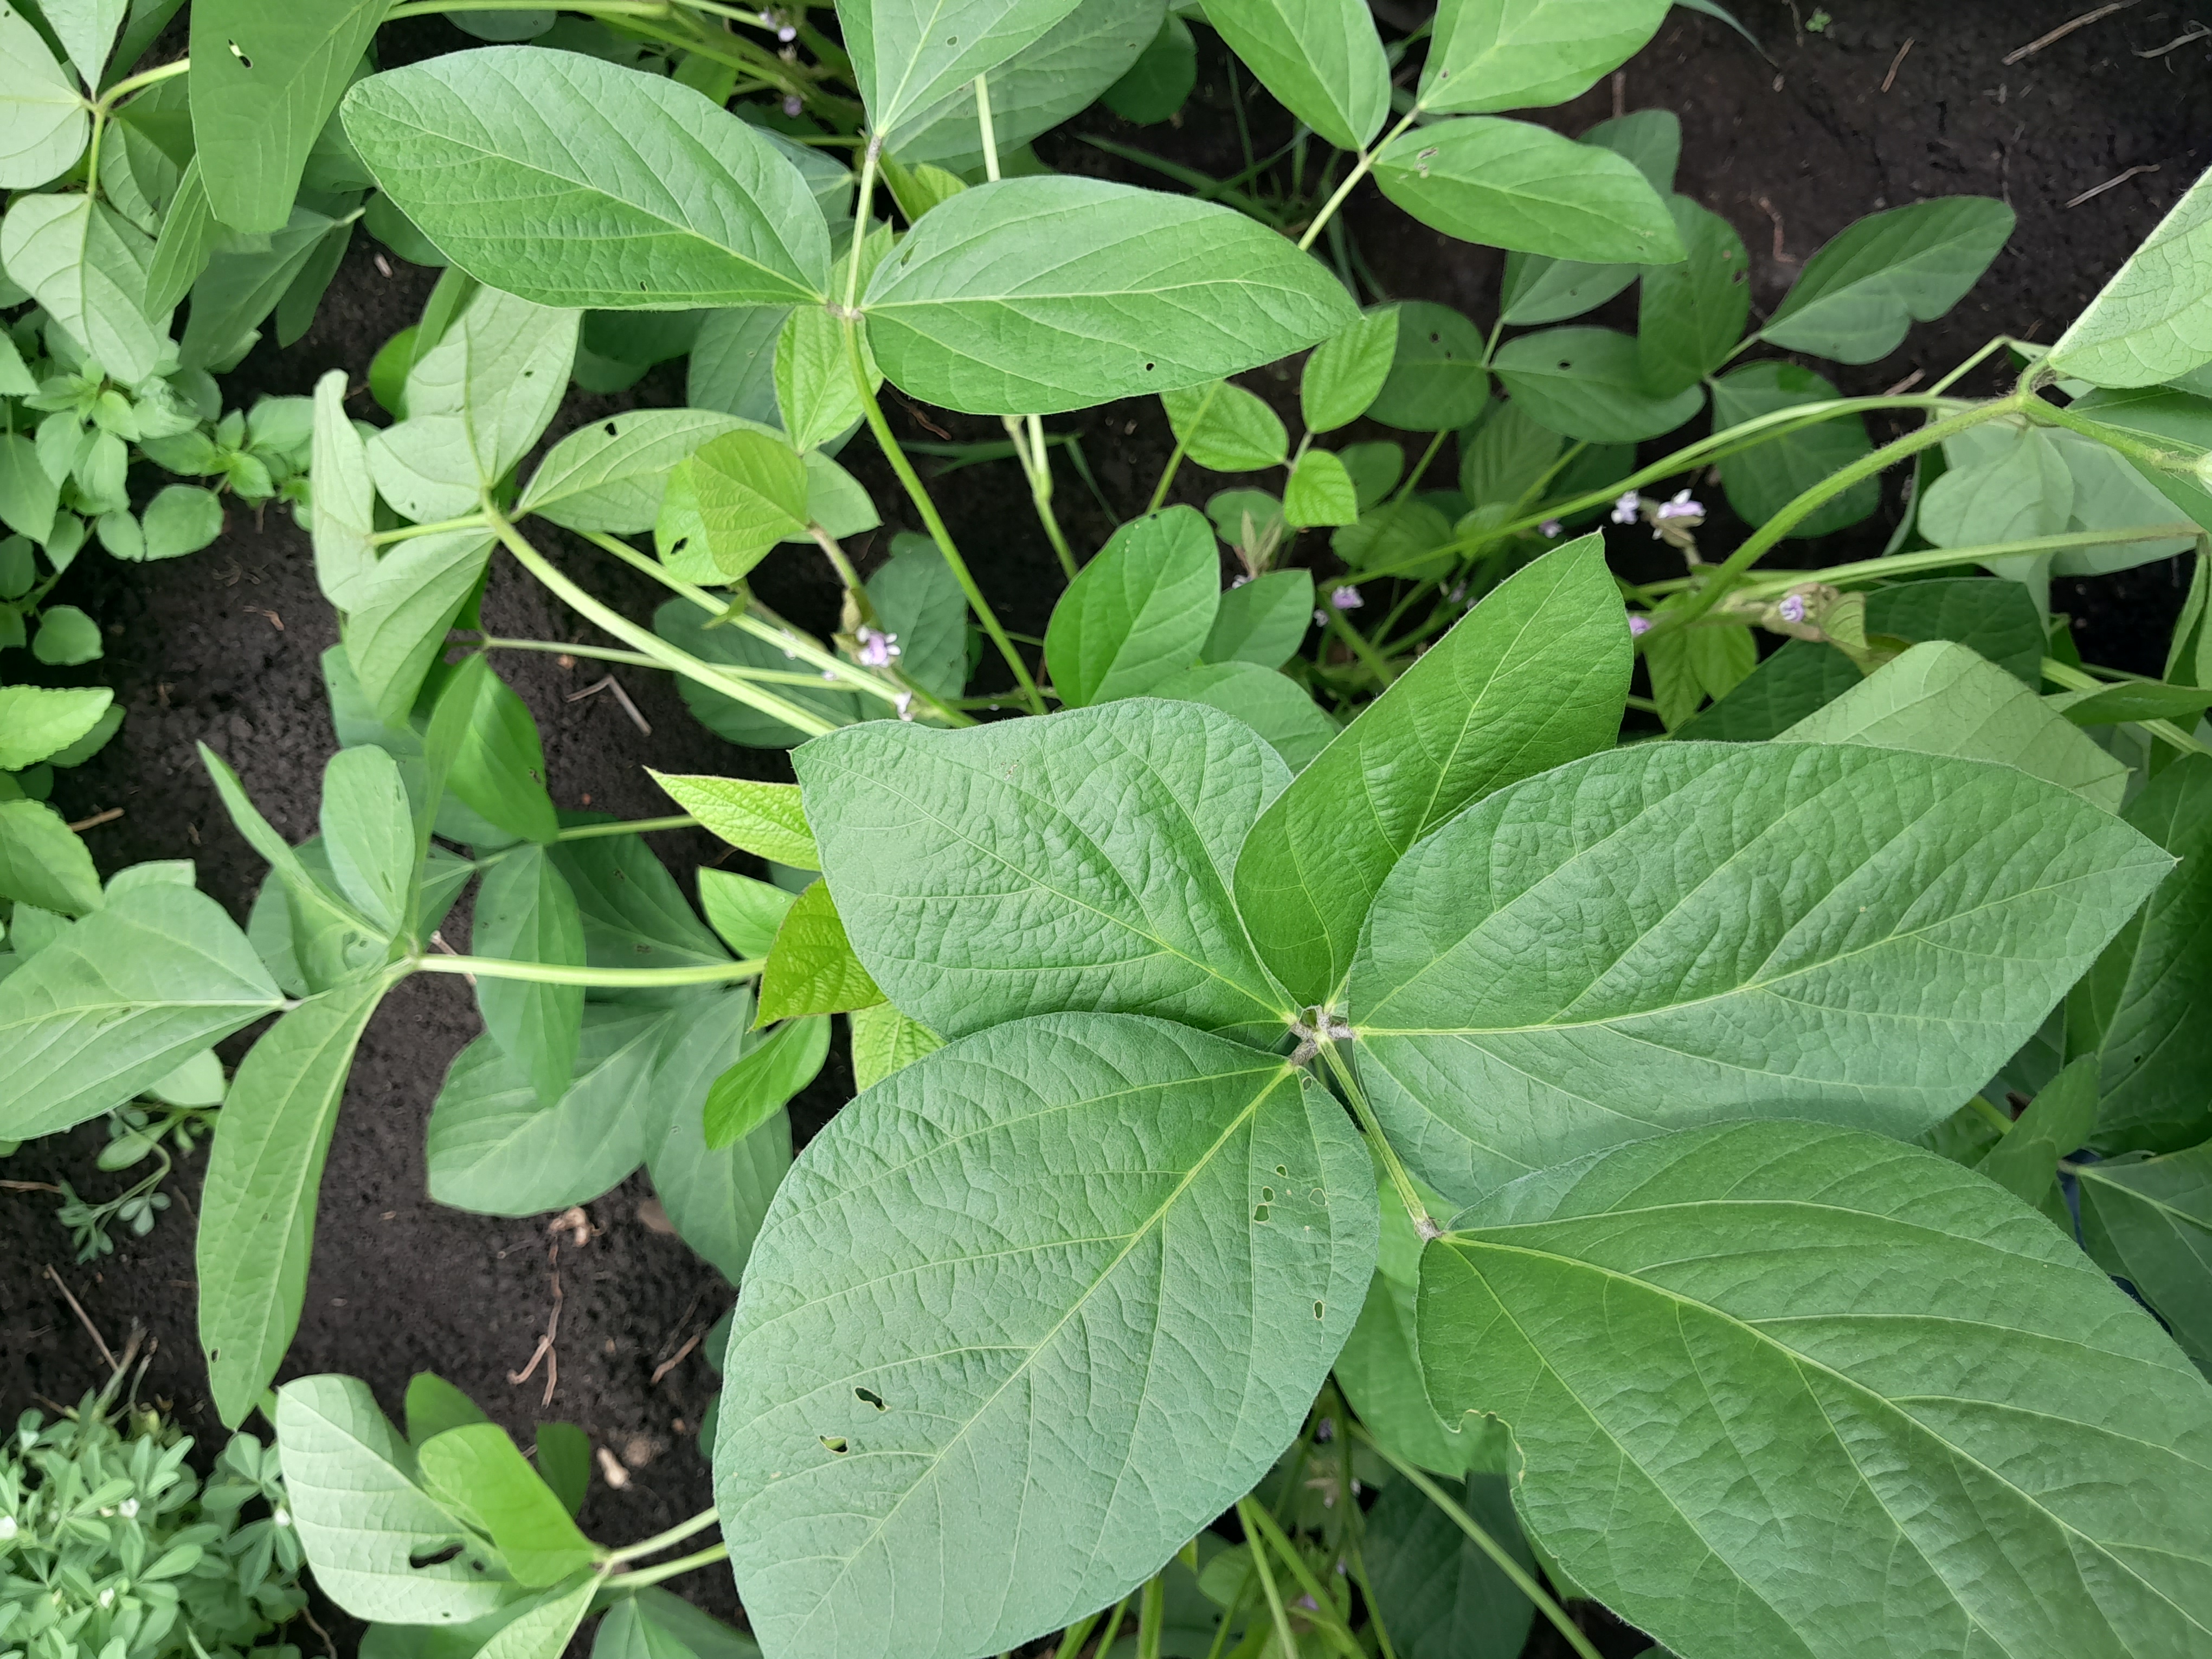
Label: Healthy